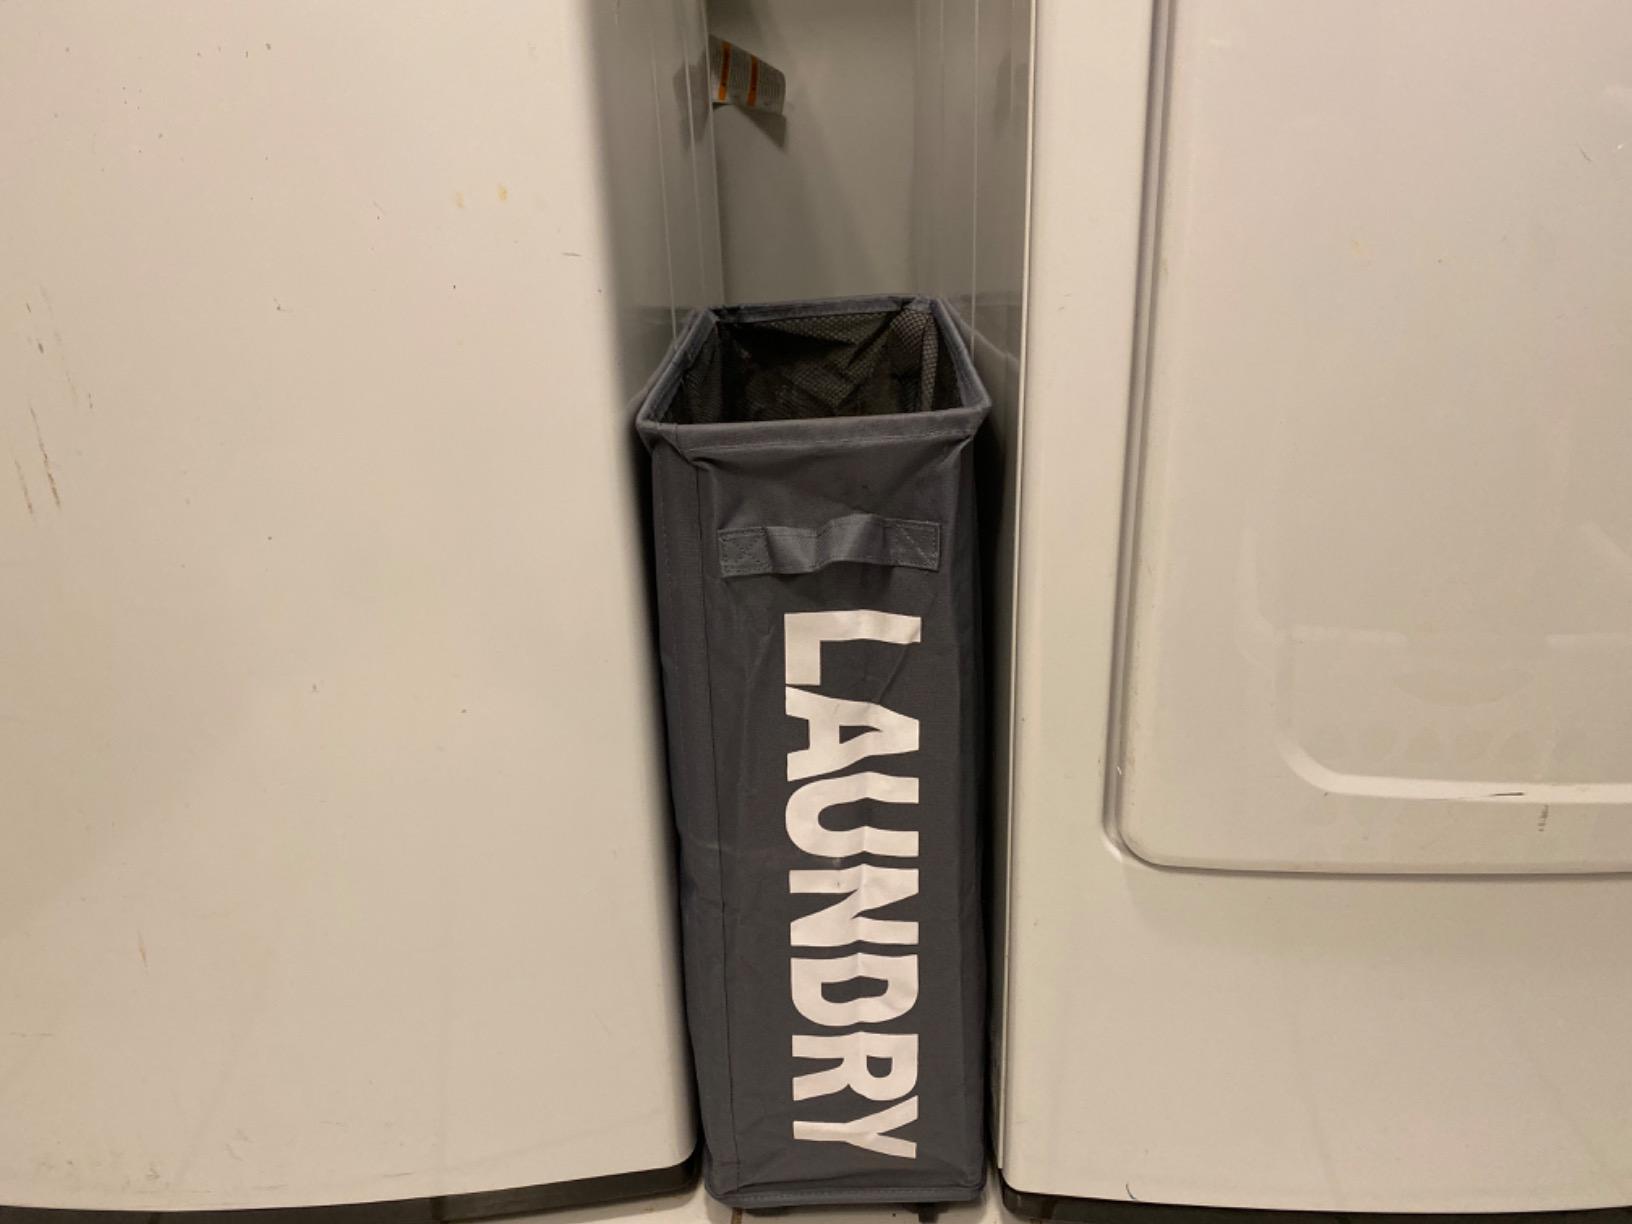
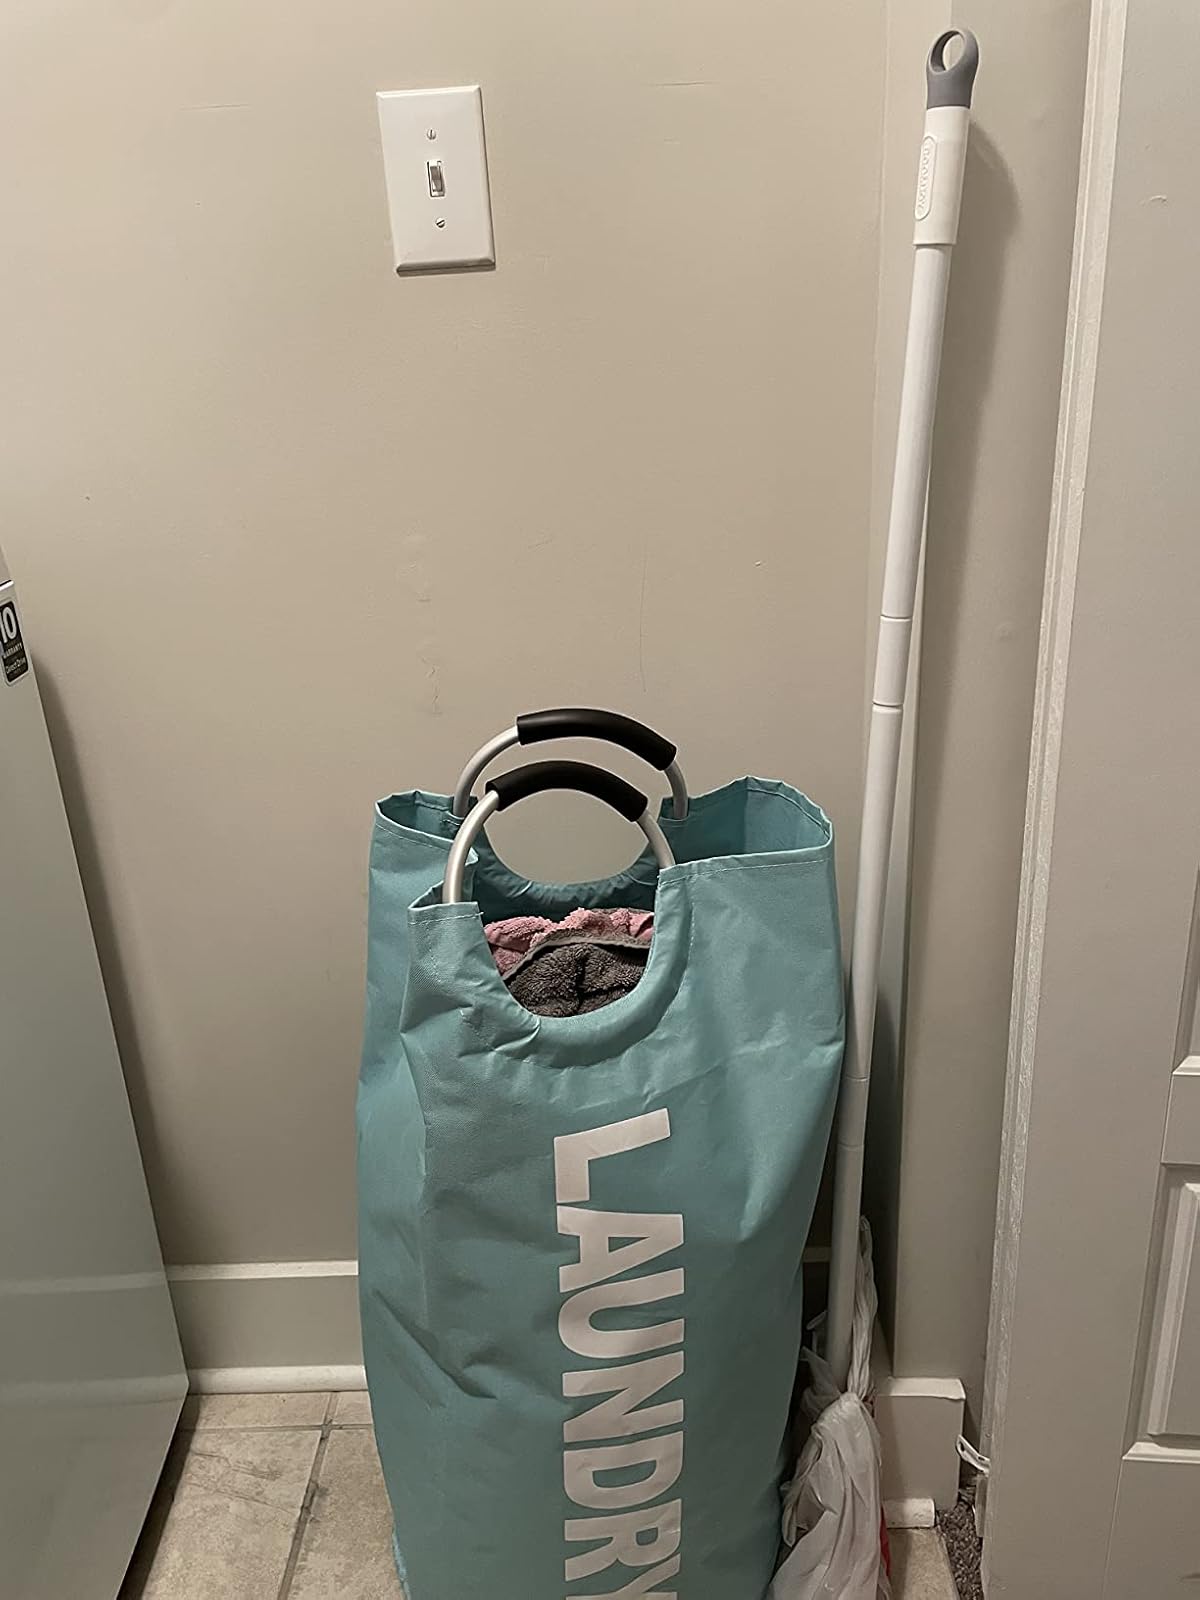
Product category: items_hamper
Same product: no